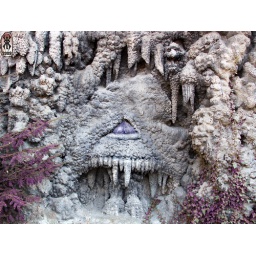
Odd rock scupture we came across in Prague, the artists has hidden faces and creatures within the cave-like wall